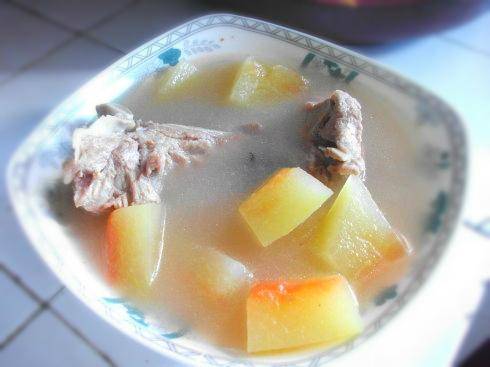
Label: trash